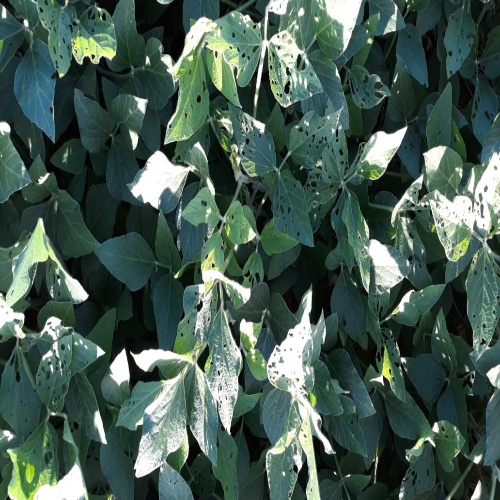
Label: Diabrotica_speciosa